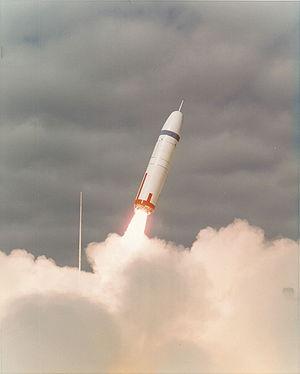
Le missile Trident, dont le nom est inspiré du trident, est un missile mer-sol balistique stratégique armé d'ogives nucléaires et lancé à partir d'un sous-marin nucléaire lanceur d'engins. Les missiles sont transportés par quatorze sous-marins de la classe Ohio pour l'US Navy et, pour les missiles britanniques de la Royal Navy, quatre sous-marins de la classe Vanguard.